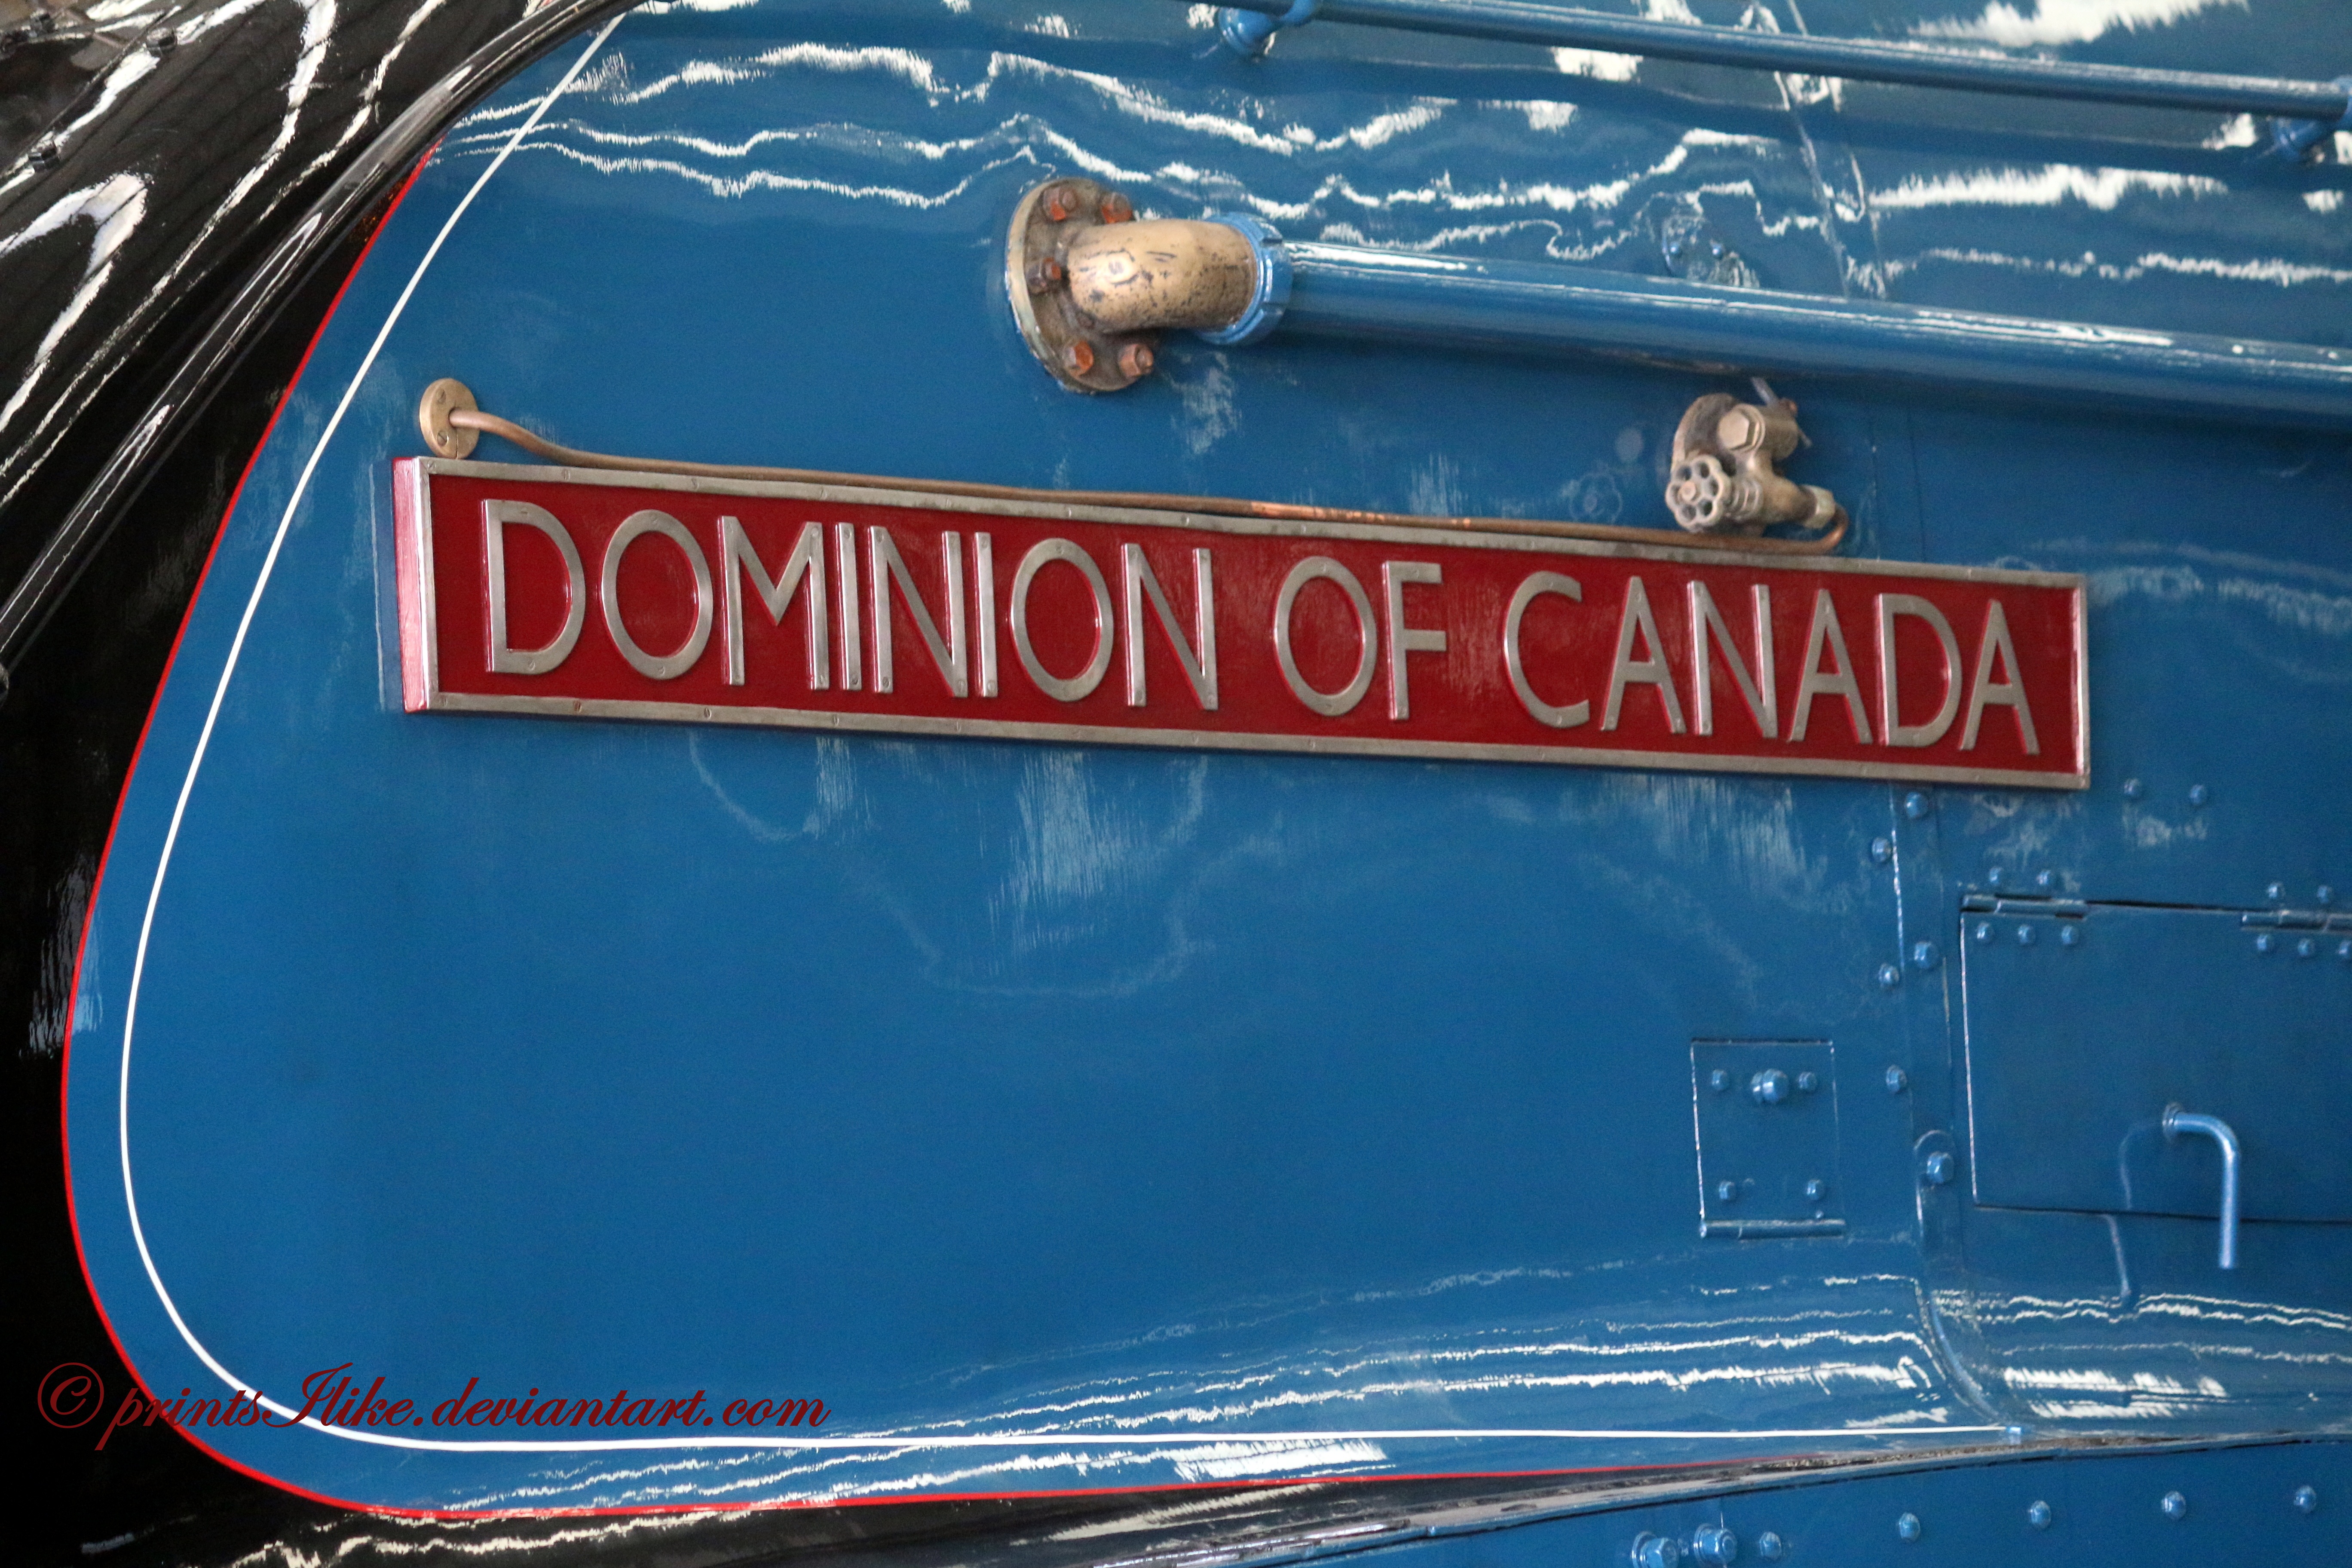
railroad, car, vintage, retro, steam, train, smoke, travel, transport, vehicle, museum, industrial, machinery, blue, speed, locomotive, mechanical, rails, engine, motor, mallard, a4, aged, automotive exterior, vehicle registration plate, gresley, iron road